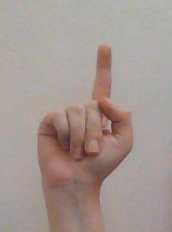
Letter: bb